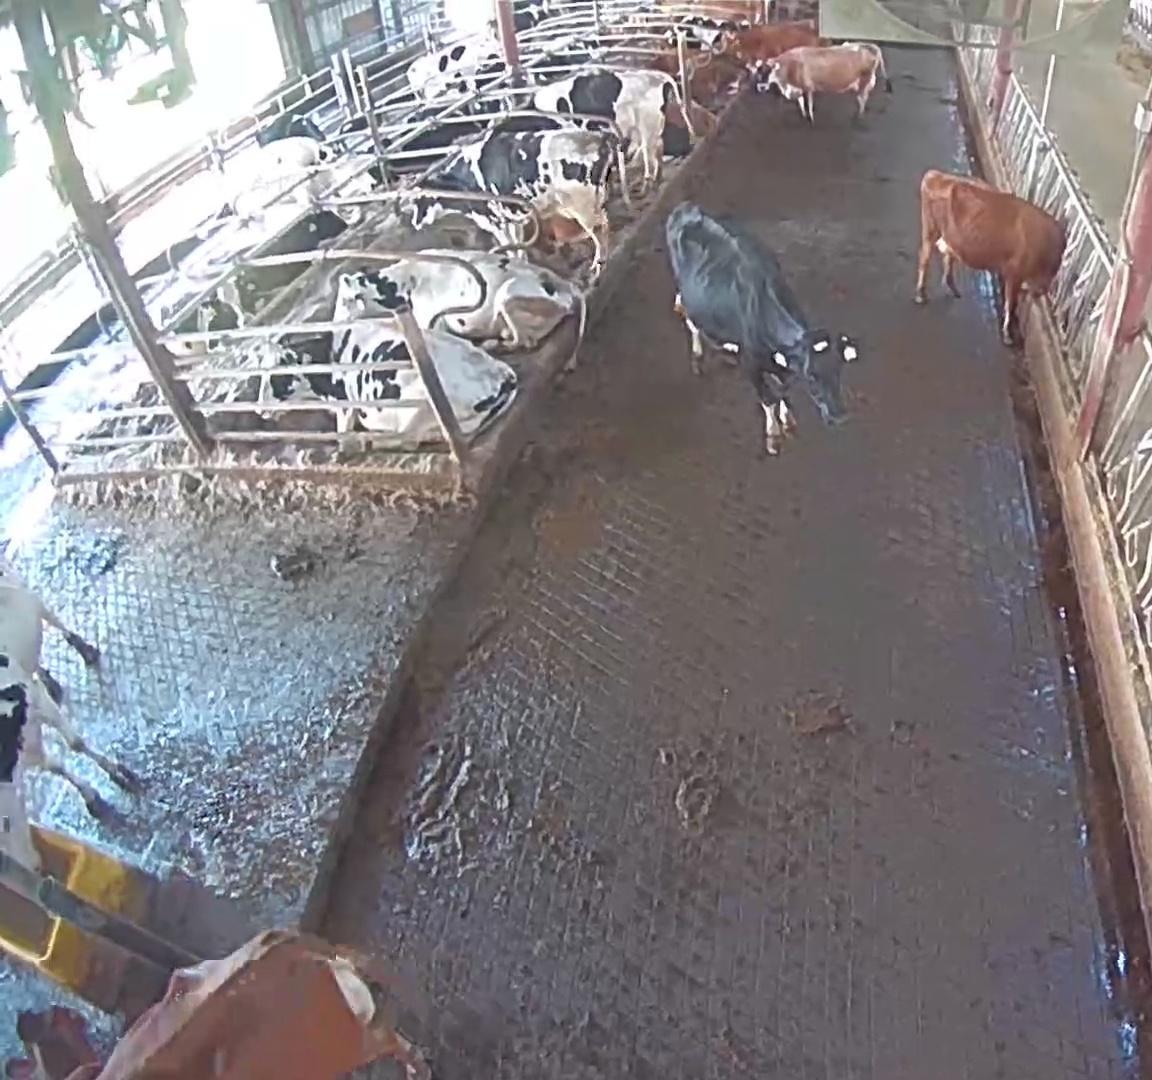
Number of cows: 13